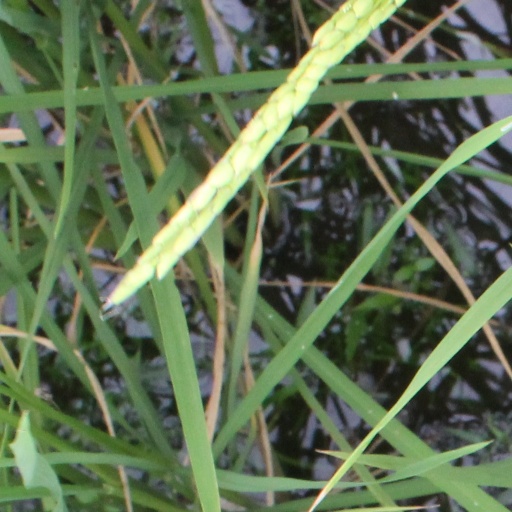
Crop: rice